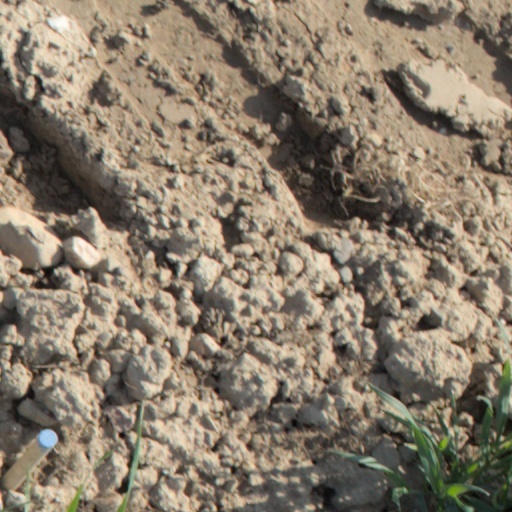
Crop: wheat